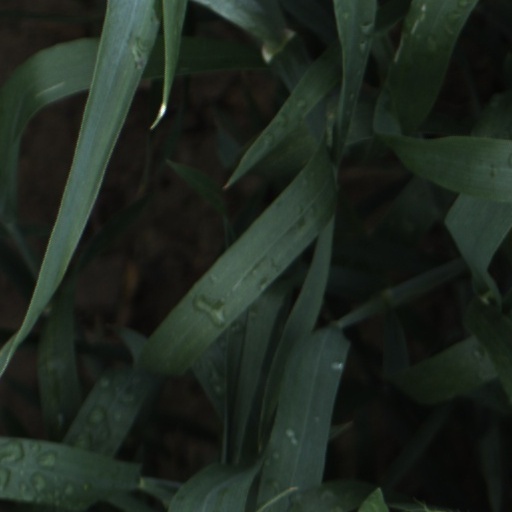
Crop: wheat